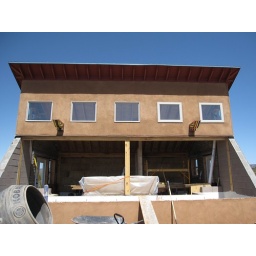
Foreground will be glass with raised planting beds. The sink will be back by the yellow scaffolding.